Adama Barrow

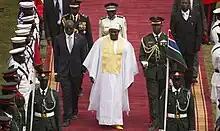
Presidential inauguration (2017)

On 30 October 2016, Barrow was chosen by a coalition of seven opposition parties as their endorsed candidate for the 2016 Gambian presidential election. Prior to becoming a candidate for the presidency, Barrow had not previously held any elected office, but he had been the treasurer of the United Democratic Party (UDP). He resigned from the UDP on 3 November in order to contest the election as an independent, with the full backing of Coalition 2016.